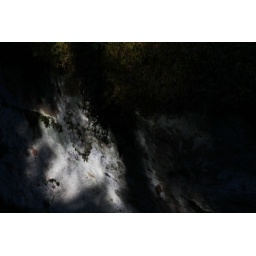
One beam of light falling on a rock in an old grown forest of Patvinsuo